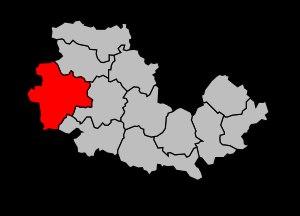
Le canton de Sablé-sur-Sarthe est une division administrative française située dans le département de la Sarthe et la région Pays de la Loire.